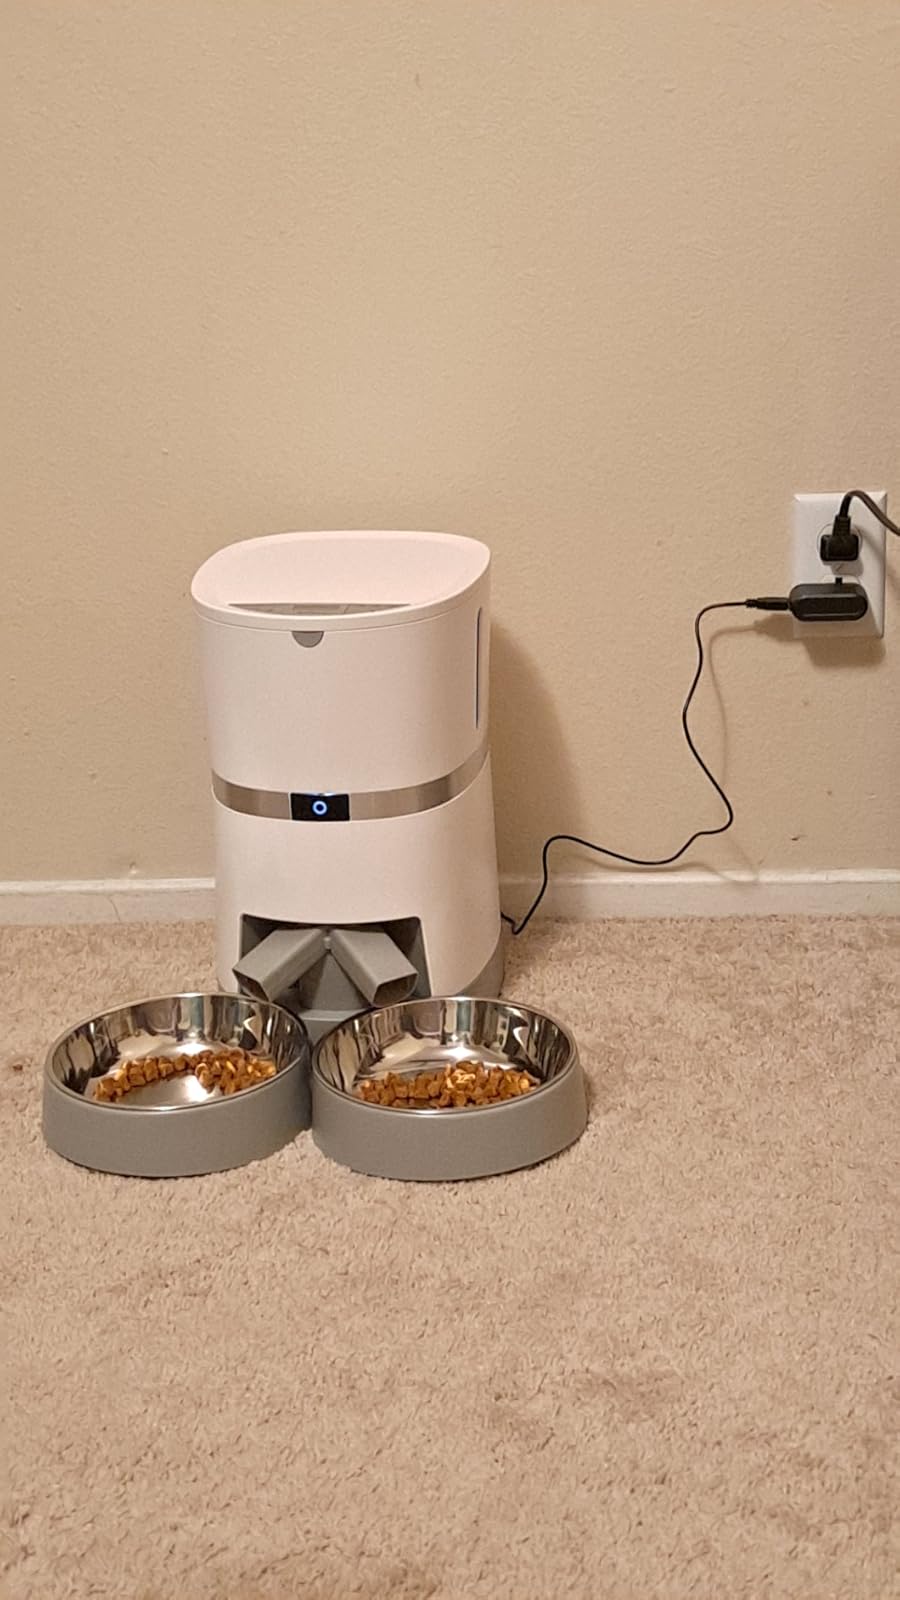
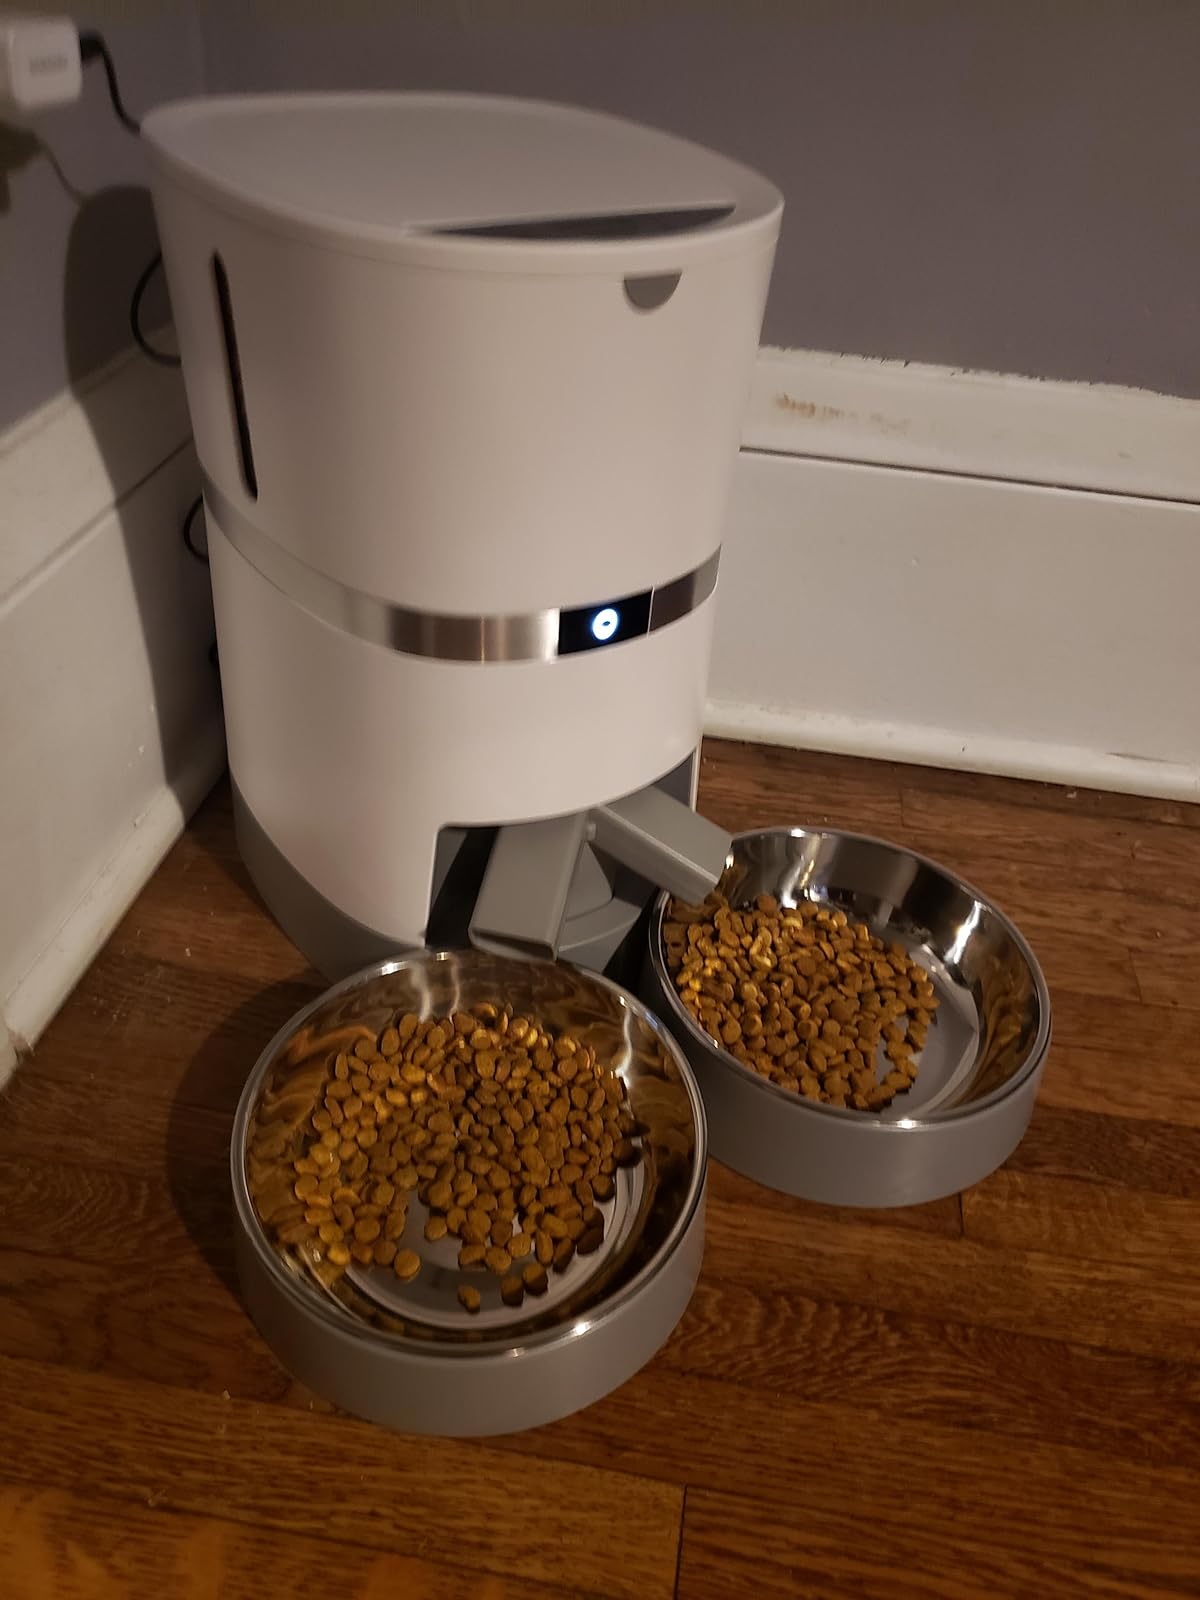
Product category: items_feeder
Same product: yes